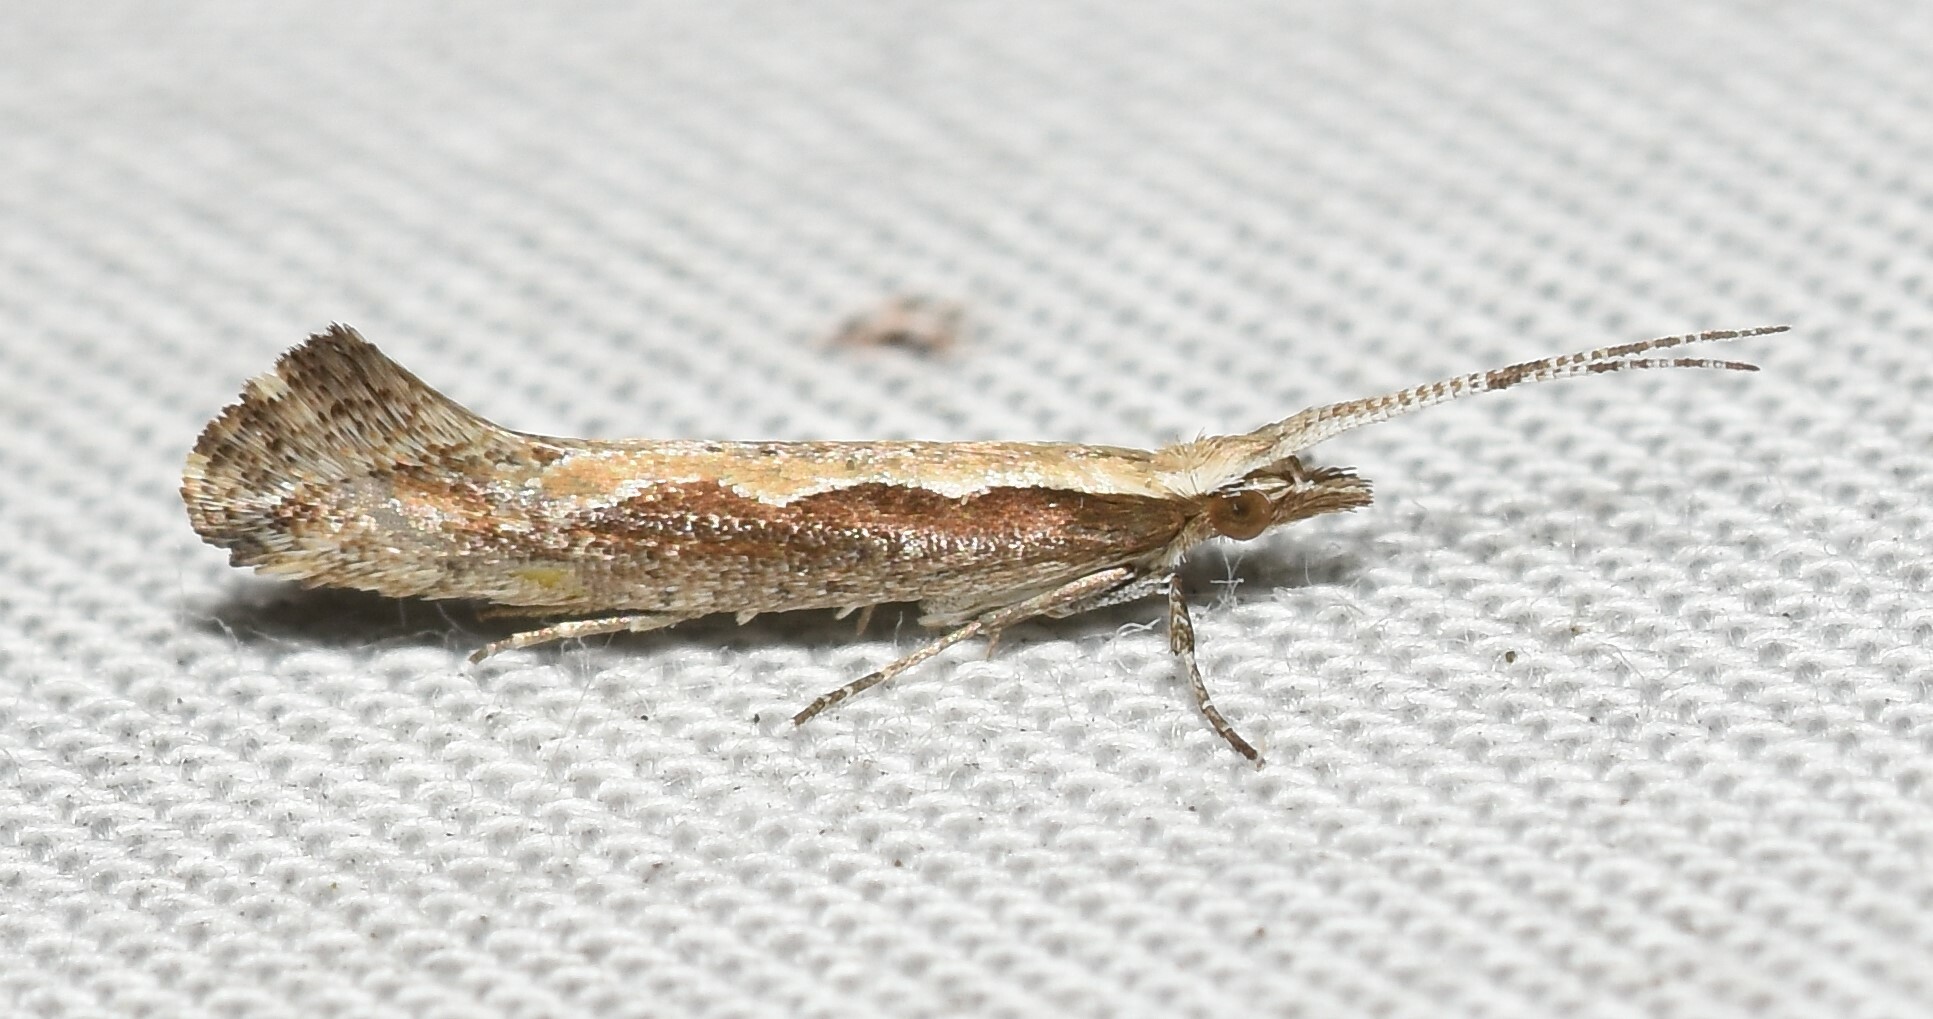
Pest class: diamondback_moth